Octopus

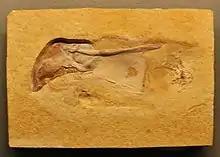
Fossil of crown group coleoid on a slab of Jurassic rock from Germany

Aside from humans, octopuses are prey for fishes, seabirds, sea otters, pinnipeds, cetaceans, and other cephalopods. Octopuses typically hide or disguise themselves by camouflage and mimicry; some have conspicuous warning coloration (aposematism) or deimatic behaviour (“bluffing” a threatening appearance). An octopus may hide in their dens for as much as 40% of the day. When the octopus is approached, it may reach out an arm to investigate. 66% of "E. dofleini" in one study had scars, with 50% missing arms. The blue rings of the venomous blue-ringed octopus are hidden in muscular skin folds which contract when the animal is threatened, revealing the iridescent warning. The Atlantic white-spotted octopus ("Callistoctopus macropus") becomes redder with bright white spots in a deimatic display. Displays are often reinforced by stretching out the animal's arms, fins or web to make it look as big and threatening as possible.